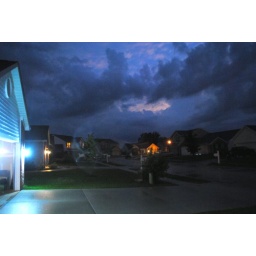
Tonight's storm clouds above our house in our neighborhood. It was super awesome to watch.